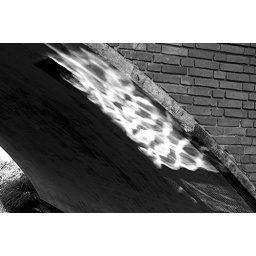
water under the bridge